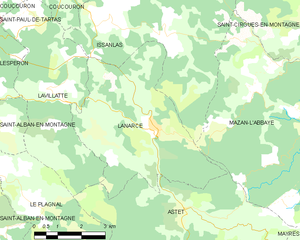
Carte des communes françaises: Lanarce